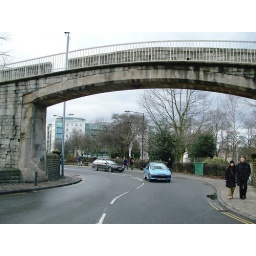
York - walls over road